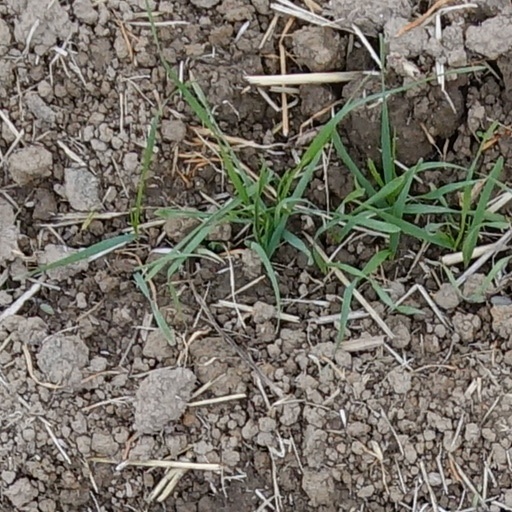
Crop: wheat